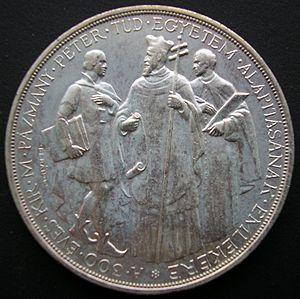
Péter Pázmány, né le 4 octobre 1570 à Nagyvárad, en Transylvanie et décédé le 19 mars 1637 à Pozsony était un prêtre jésuite hongrois, prédicateur et écrivain polémiste de renom. Archevêque-primat d'Esztergom en 1616 il est fait cardinal en 1629. Il est considéré comme le père de la renaissance catholique et culturelle en Hongrie.